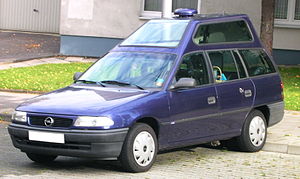
Opel Astra / Astra F / Galleri
Opel Astra bilmodellerne blev introduceret i 1991, hvor de afløste Opel Kadett.